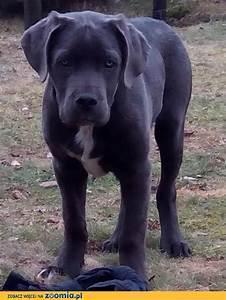
dog